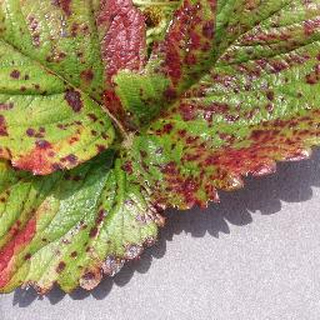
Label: strawberry_leaf_scorch